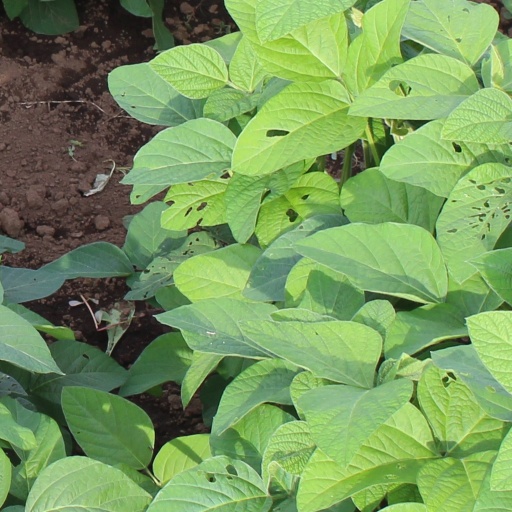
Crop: soybean